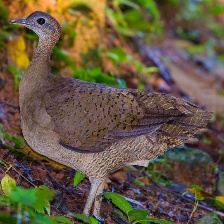
Species: GREAT TINAMOU
Scientific name: TINAMUS MAJOR